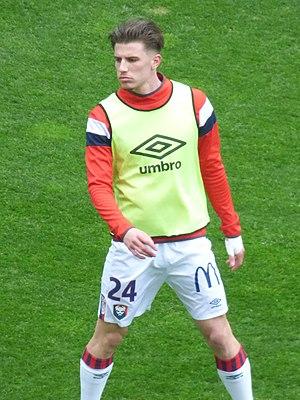
Hugo Vandermersch avant le match RC Lens / SM Caen, comptant pour la vingt-sixième journée du championnat de France de football de Ligue 2 2019/2020, le 22 février 2020, au Stade Bollaert-Delelis